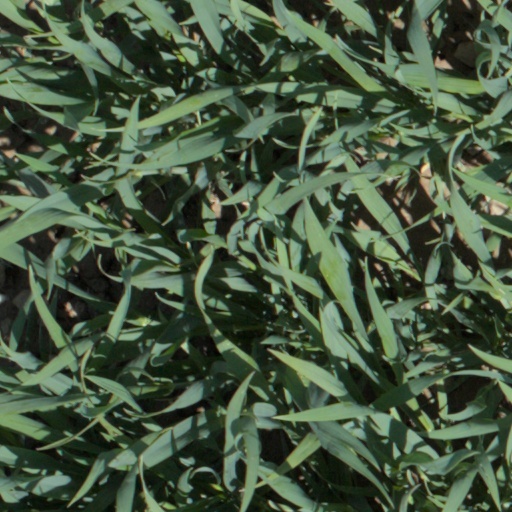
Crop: wheat